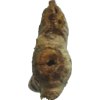
Label: images